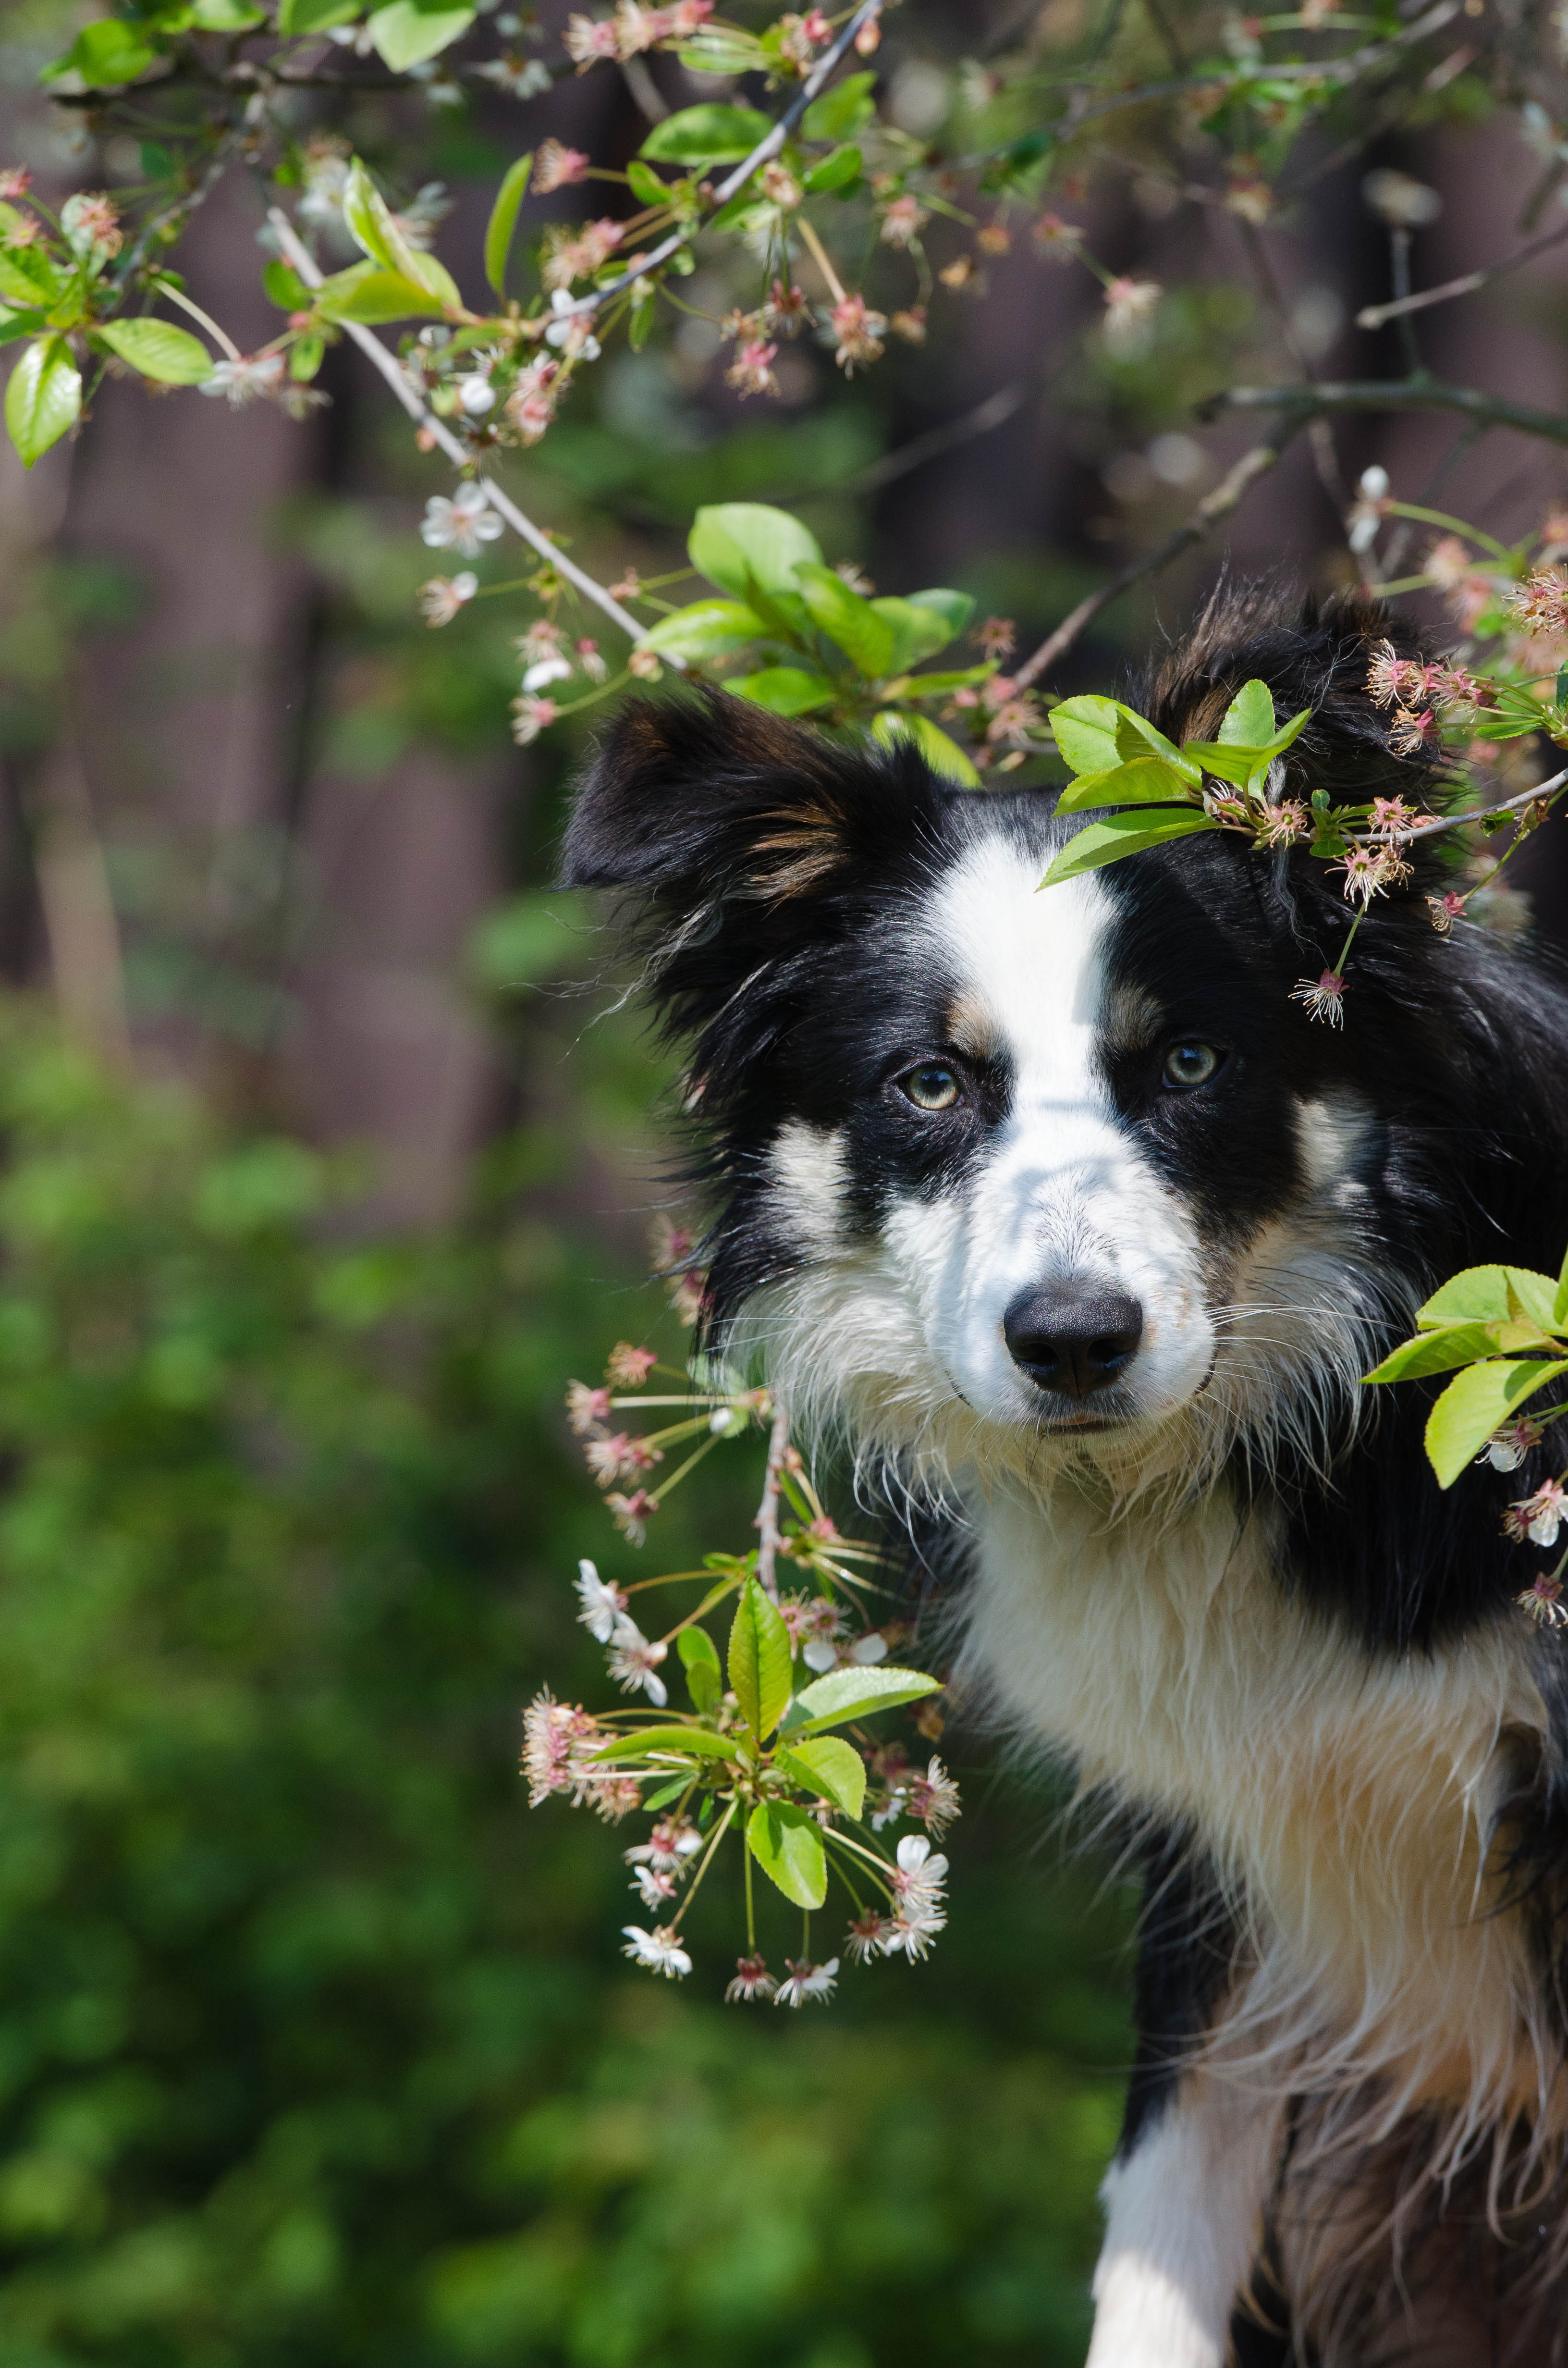
flower, puppy, dog, portrait, mammal, border collie, vertebrate, dog breed, cherry, australian shepherd, dog like mammal, dog breed group, miniature australian shepherd